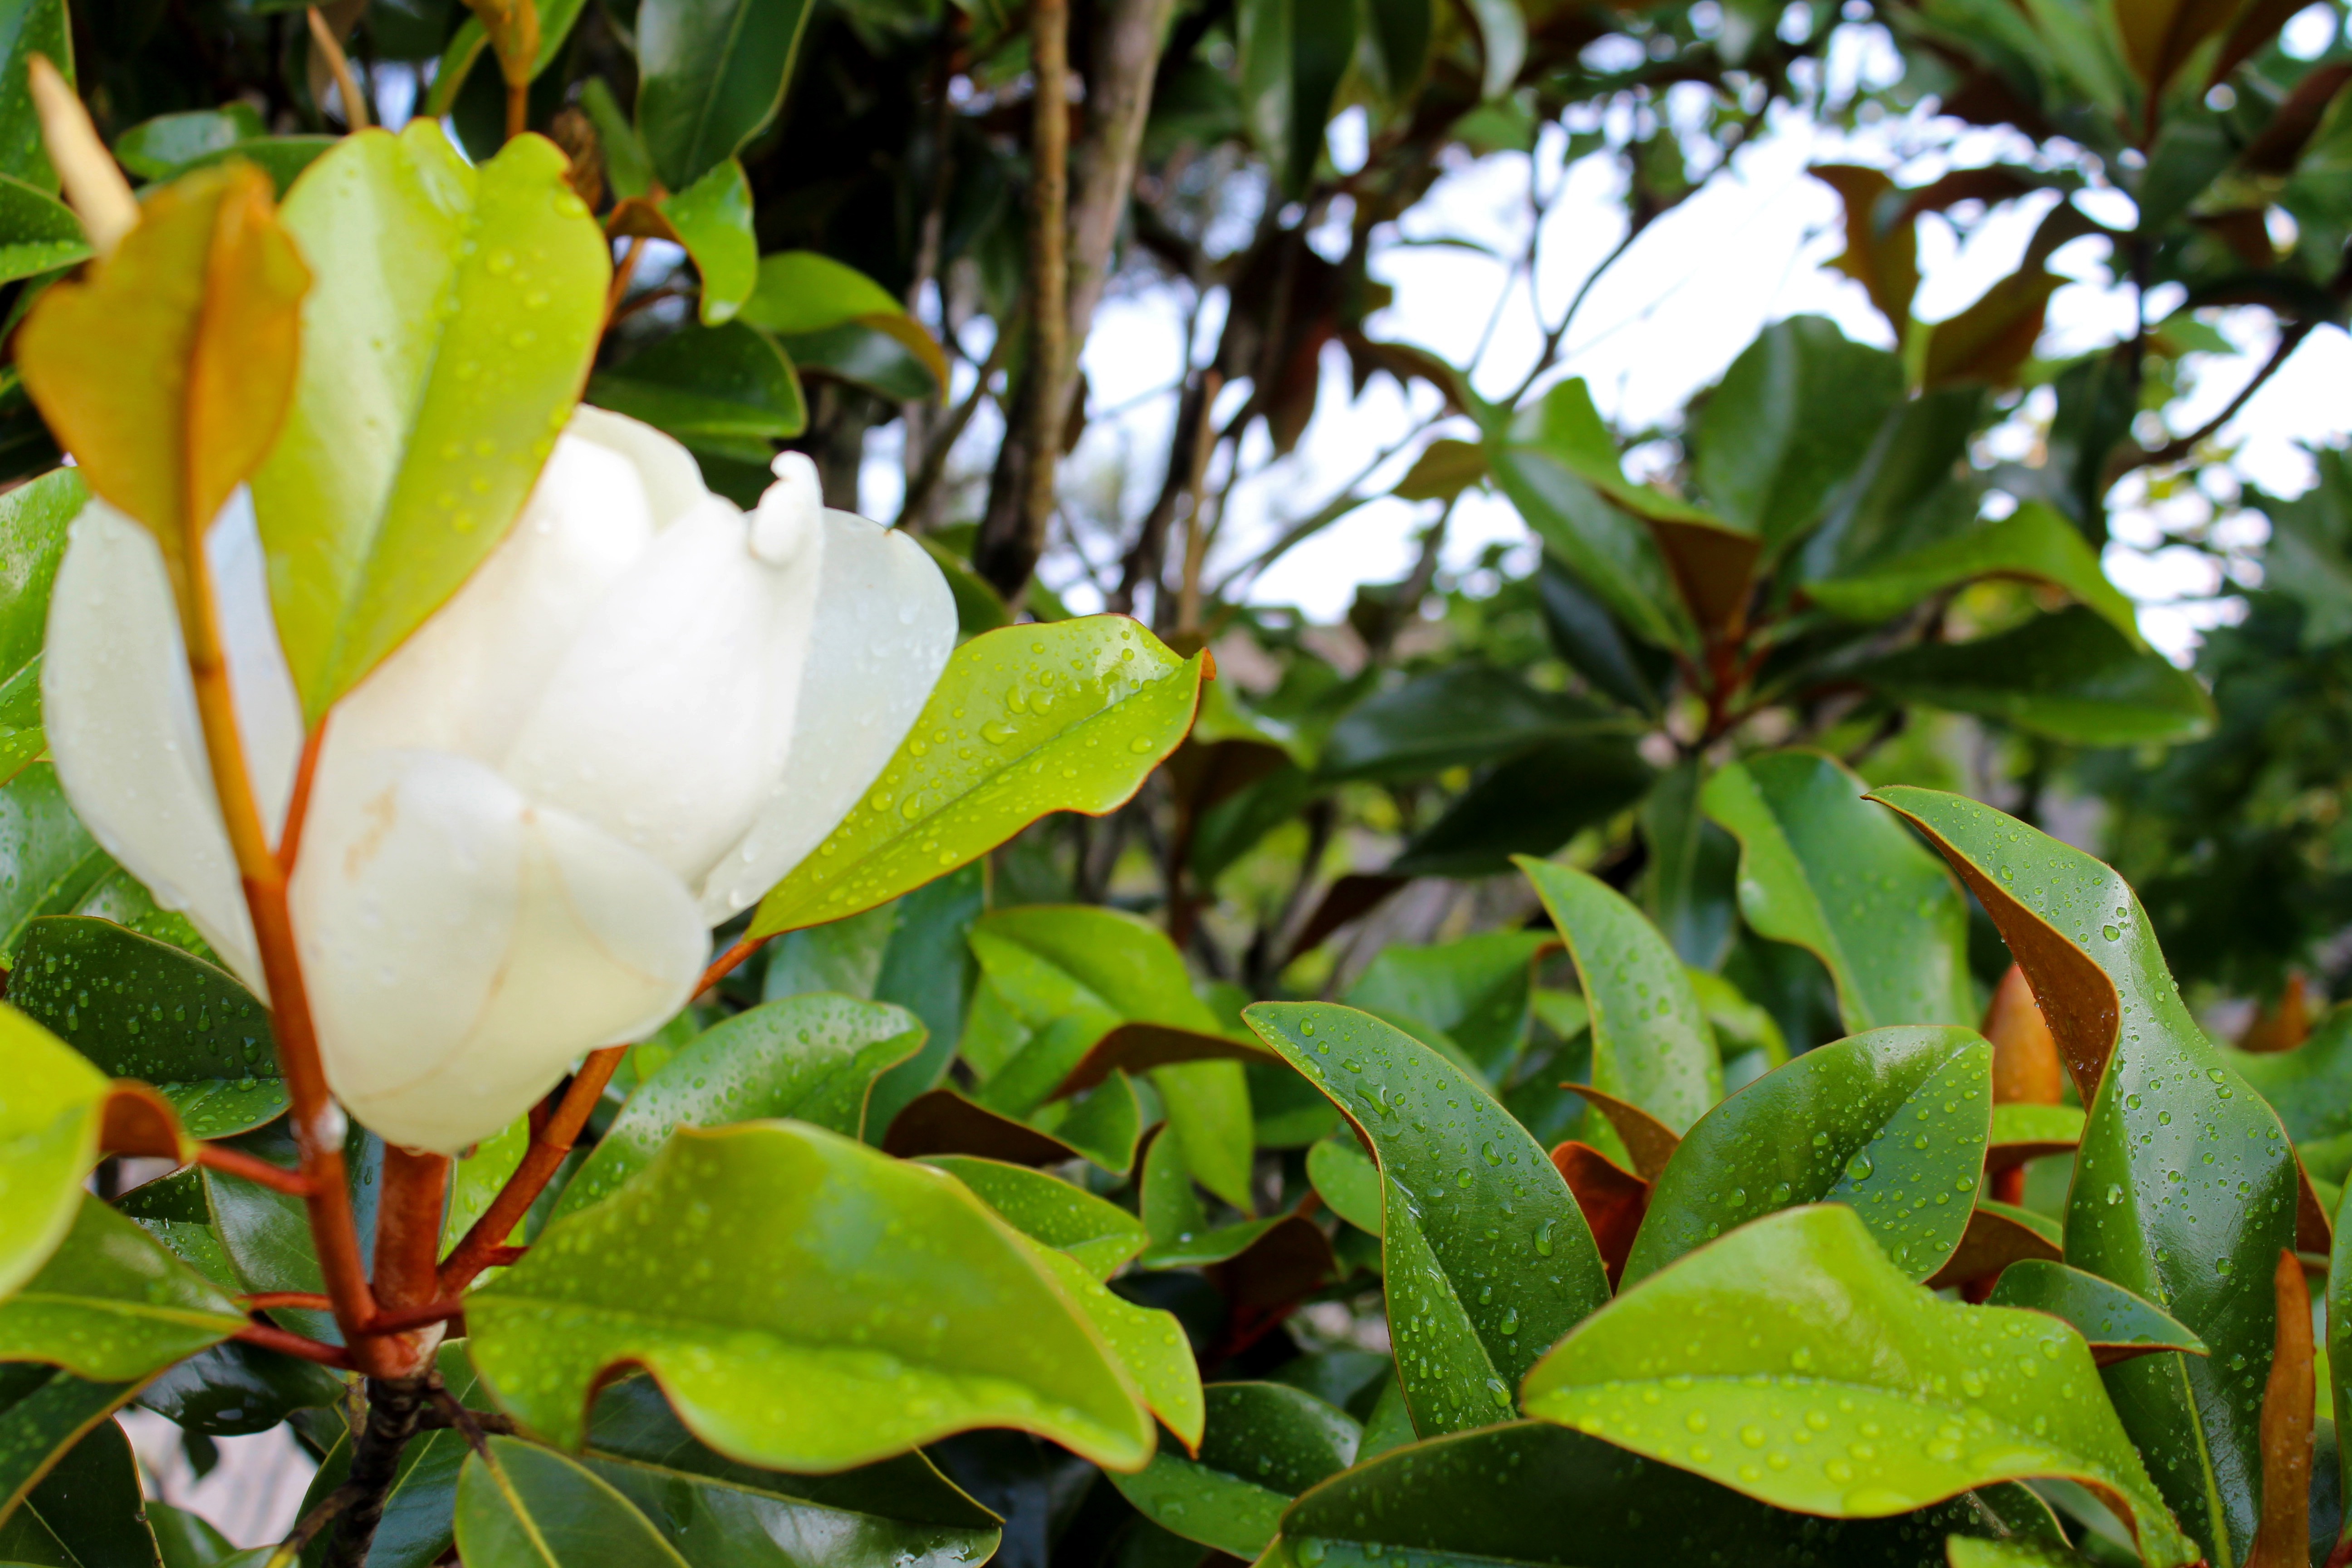
branch, blossom, plant, leaf, flower, evergreen, botany, flora, shrub, magnolia, jasmine, flowering plant, woody plant, land plant